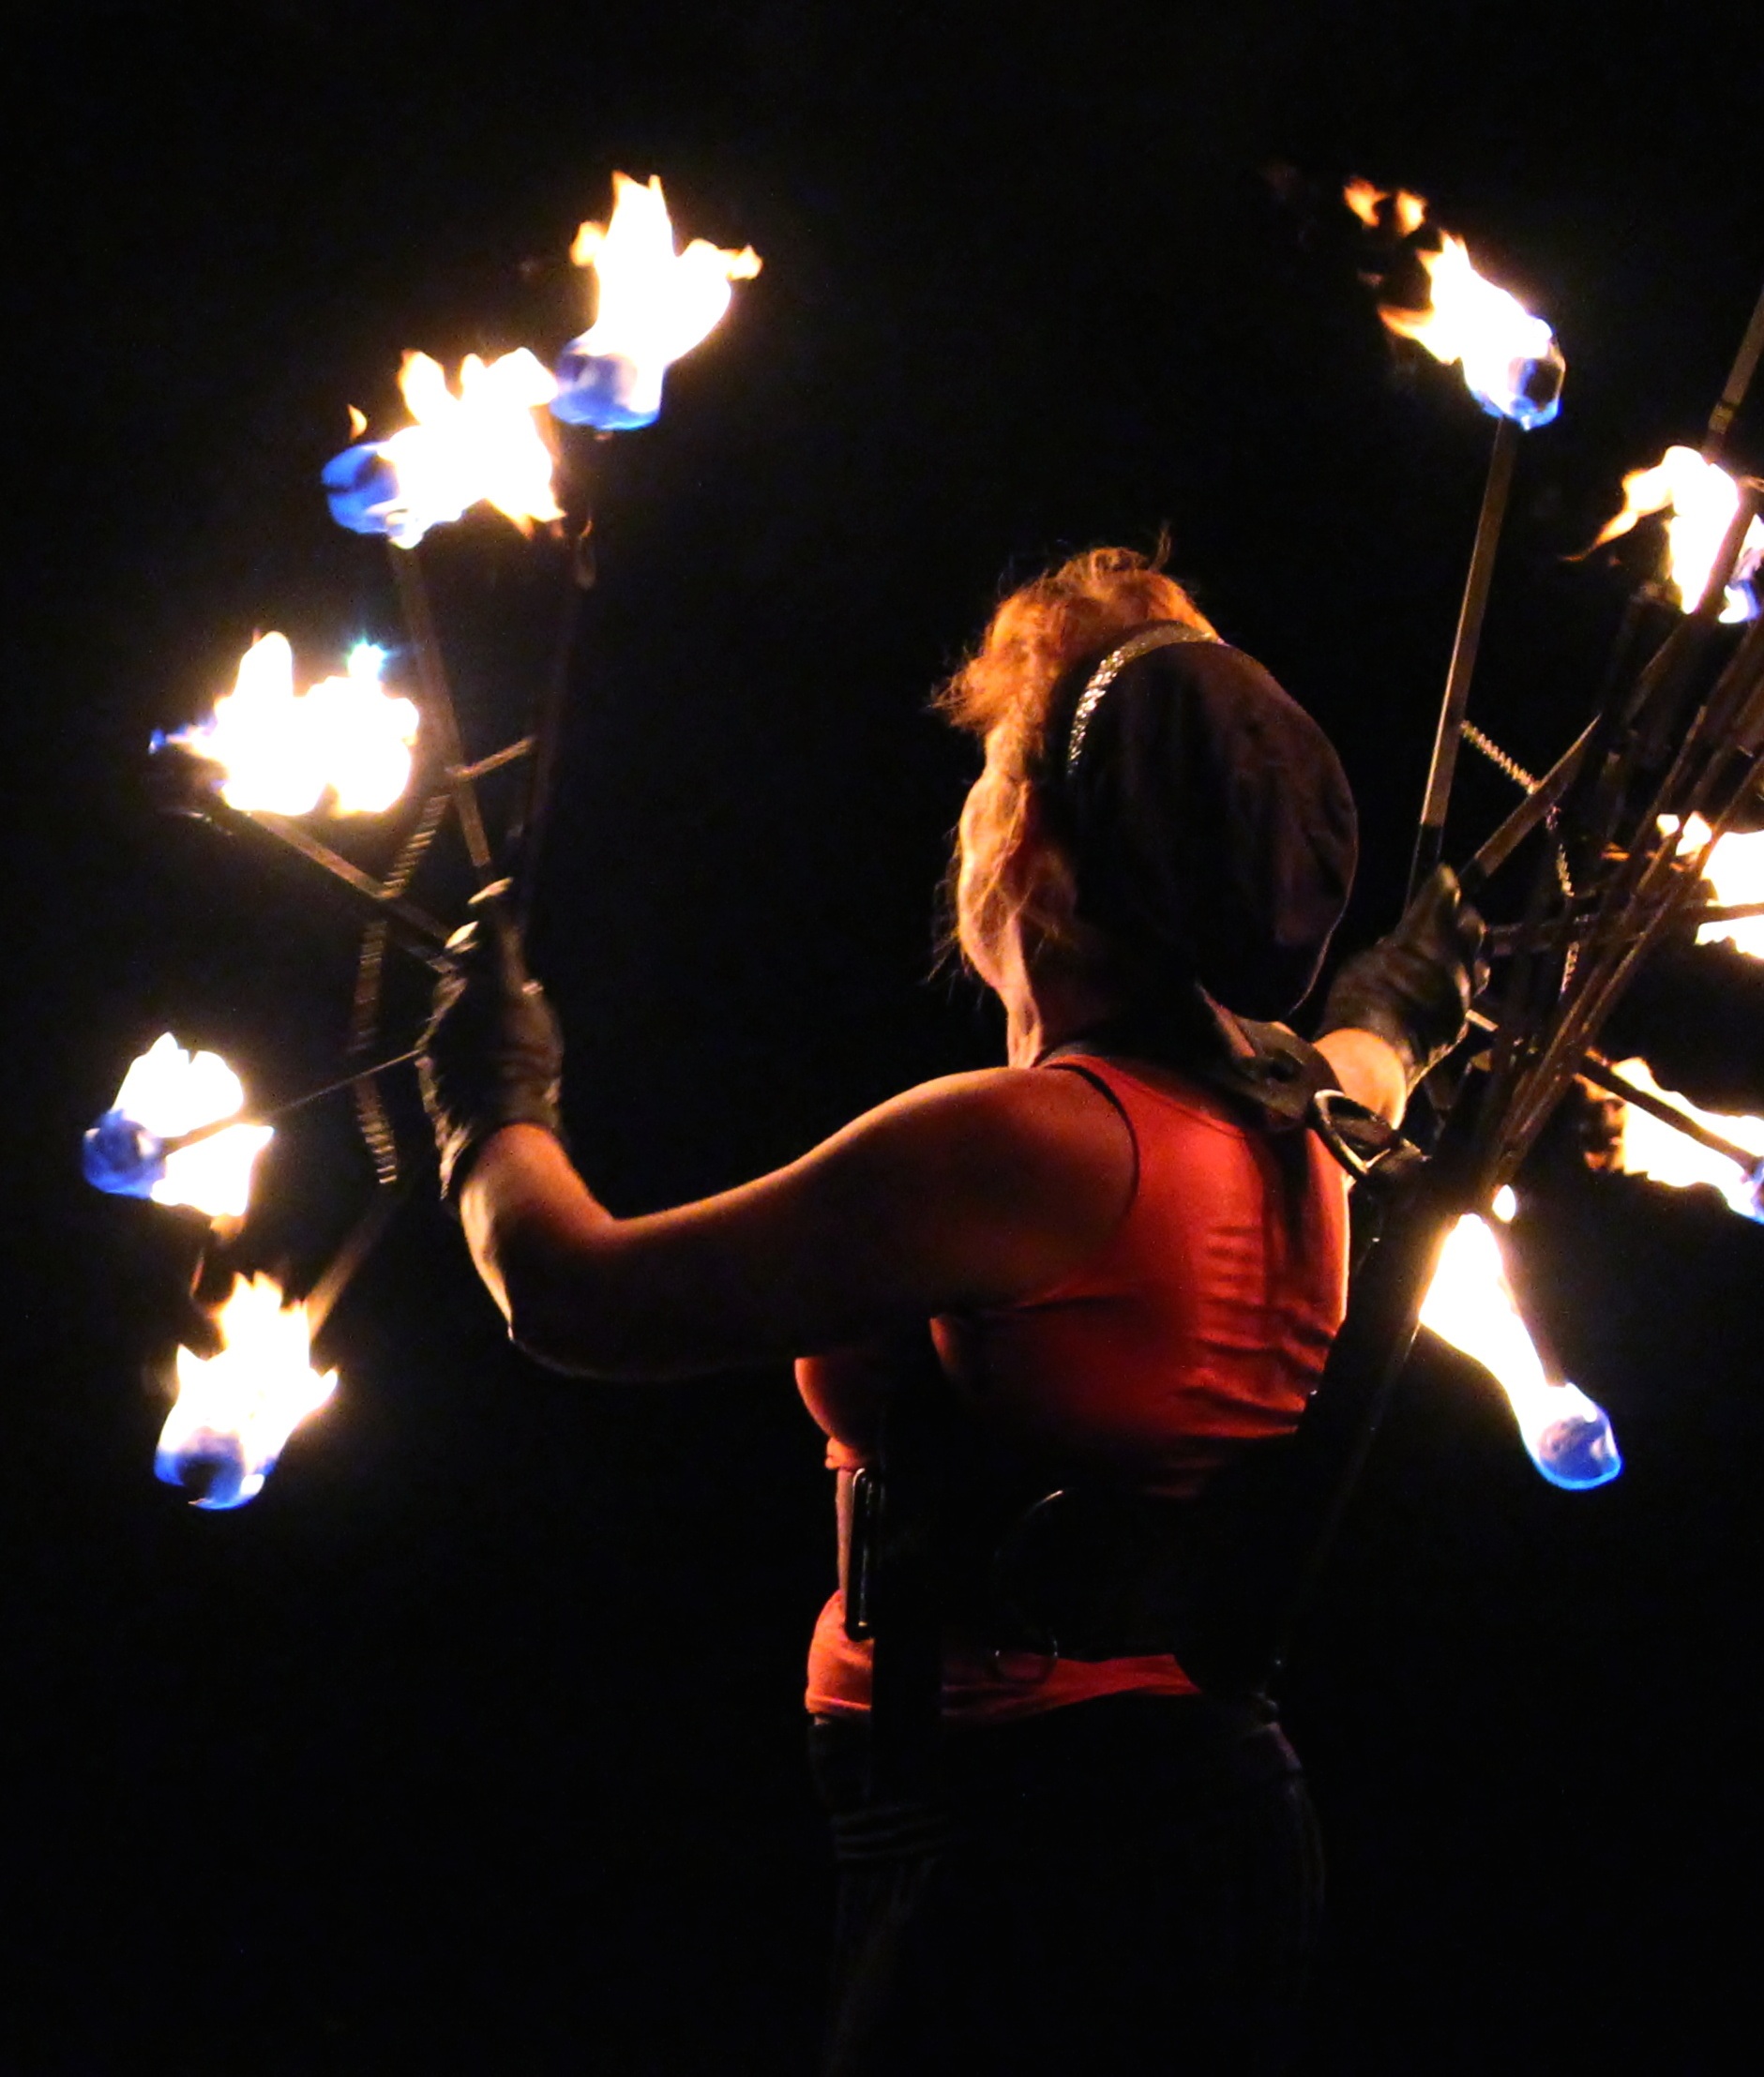
light, woman, night, dark, kindle, female, sparkler, concert, artist, flame, fire, human, darkness, lighting, alcohol, burn, torch, performance art, performance, event, juggle, body, demonstration, entertainment, artfully, performing arts, zirkel, poi, fire show